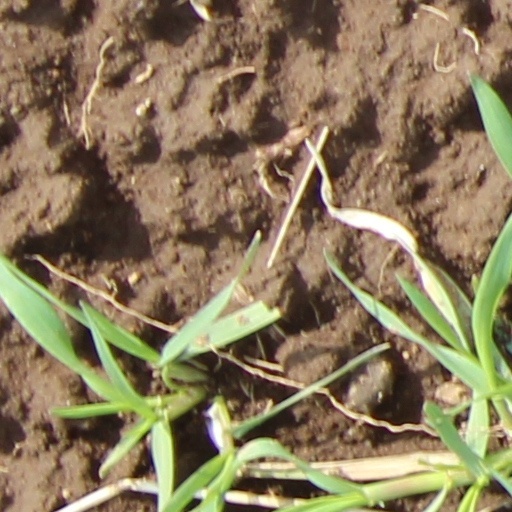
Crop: wheat